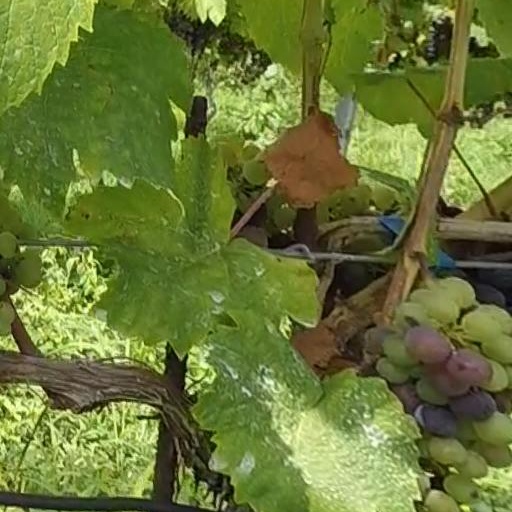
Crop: grape